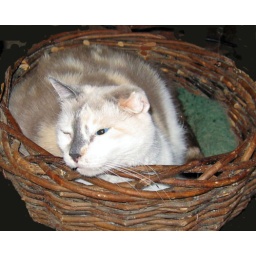
Blue sleeping in a basket